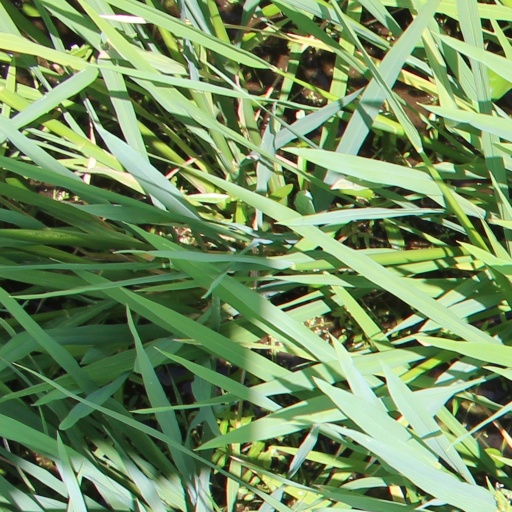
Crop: rice